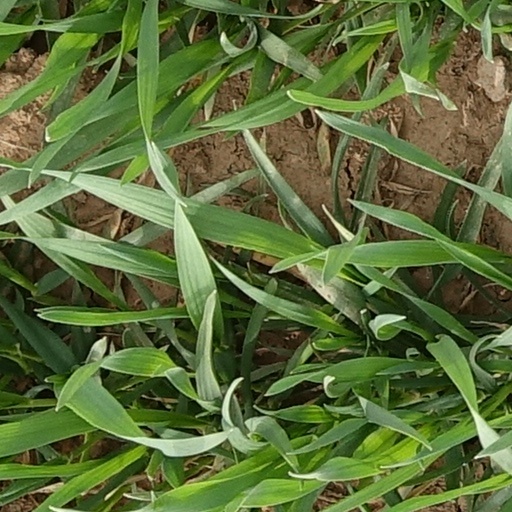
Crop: wheat